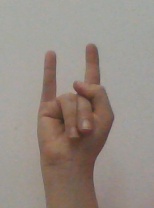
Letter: la